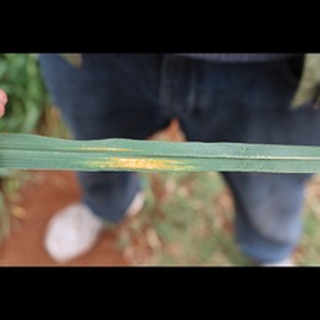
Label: wheat_brown_rust